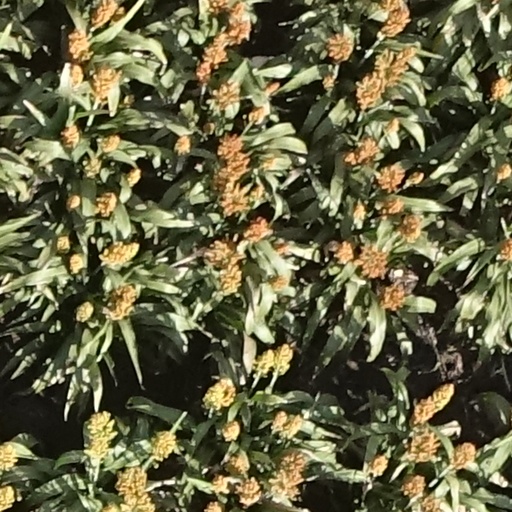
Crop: sorghum